Saint Thomas Christians

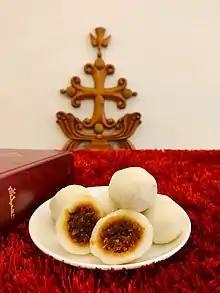
"Kozhukkatta" is prepared by Nasranis on the Saturday prior to Palm Sunday and the day is hence called "Kozhukatta Saturday".

In 1860, tired of their Latin subjugation, the "Paḻayakūṟ" sent a delegation headed by Antony Thondanatt (d. ) to Mosul to make a plea to the Chaldean Catholic patriarch to consecrate a bishop of their own rite for them. In response, Patriarch Joseph VI Audo consecrated Thomas Rokos, titular archbishop of Basra, and dispatched him to visit the alienated Malabar Christian flock in 1861. However, the mission failed due to the protests of the apostolic delegate at Mosul, Henri Amanton, and the vicar apostolic of Verapoly. As a result, the Pope forced the Patriarch to call back the bishop. There was yet another incident on 5 June 1864. Patriarch Joseph VI consecrated Elias Mellus, bishop of Aqra, and sent him to India. But this effort too was met with the same fate as before and Mellus was called back in 1882. Meanwhile, in 1862, an attempt was made to reestablish direct ties between traditionalist Christian communities in India and the Assyrian Patriarch Shimun XVIII consecrated the aforementioned Thondanatt as Abdisho, the Metropolitan of India, but his task proved to be very difficult and challenging. He intensified his activity after 1882, fulfilling the aspirations of local Christians of the East Syriac Rite for the full re-establishment of traditional ecclesiastical structure. Until his death in 1900, he partially succeeded in organizing the local church, that was named the Chaldean Syrian Church. After his death, local Christians appealed to Shimun XIX, Patriarch of the Assyrian Church of the East in Qochanis who was forthcoming, and in December 1907 consecrated Abimalek Timotheus as metropolitan bishop for India. He reached his diocese in February 1908, and took over the administration. He organized ecclesiastical structures, and continued with revitalisation of the East Syriac Rite.